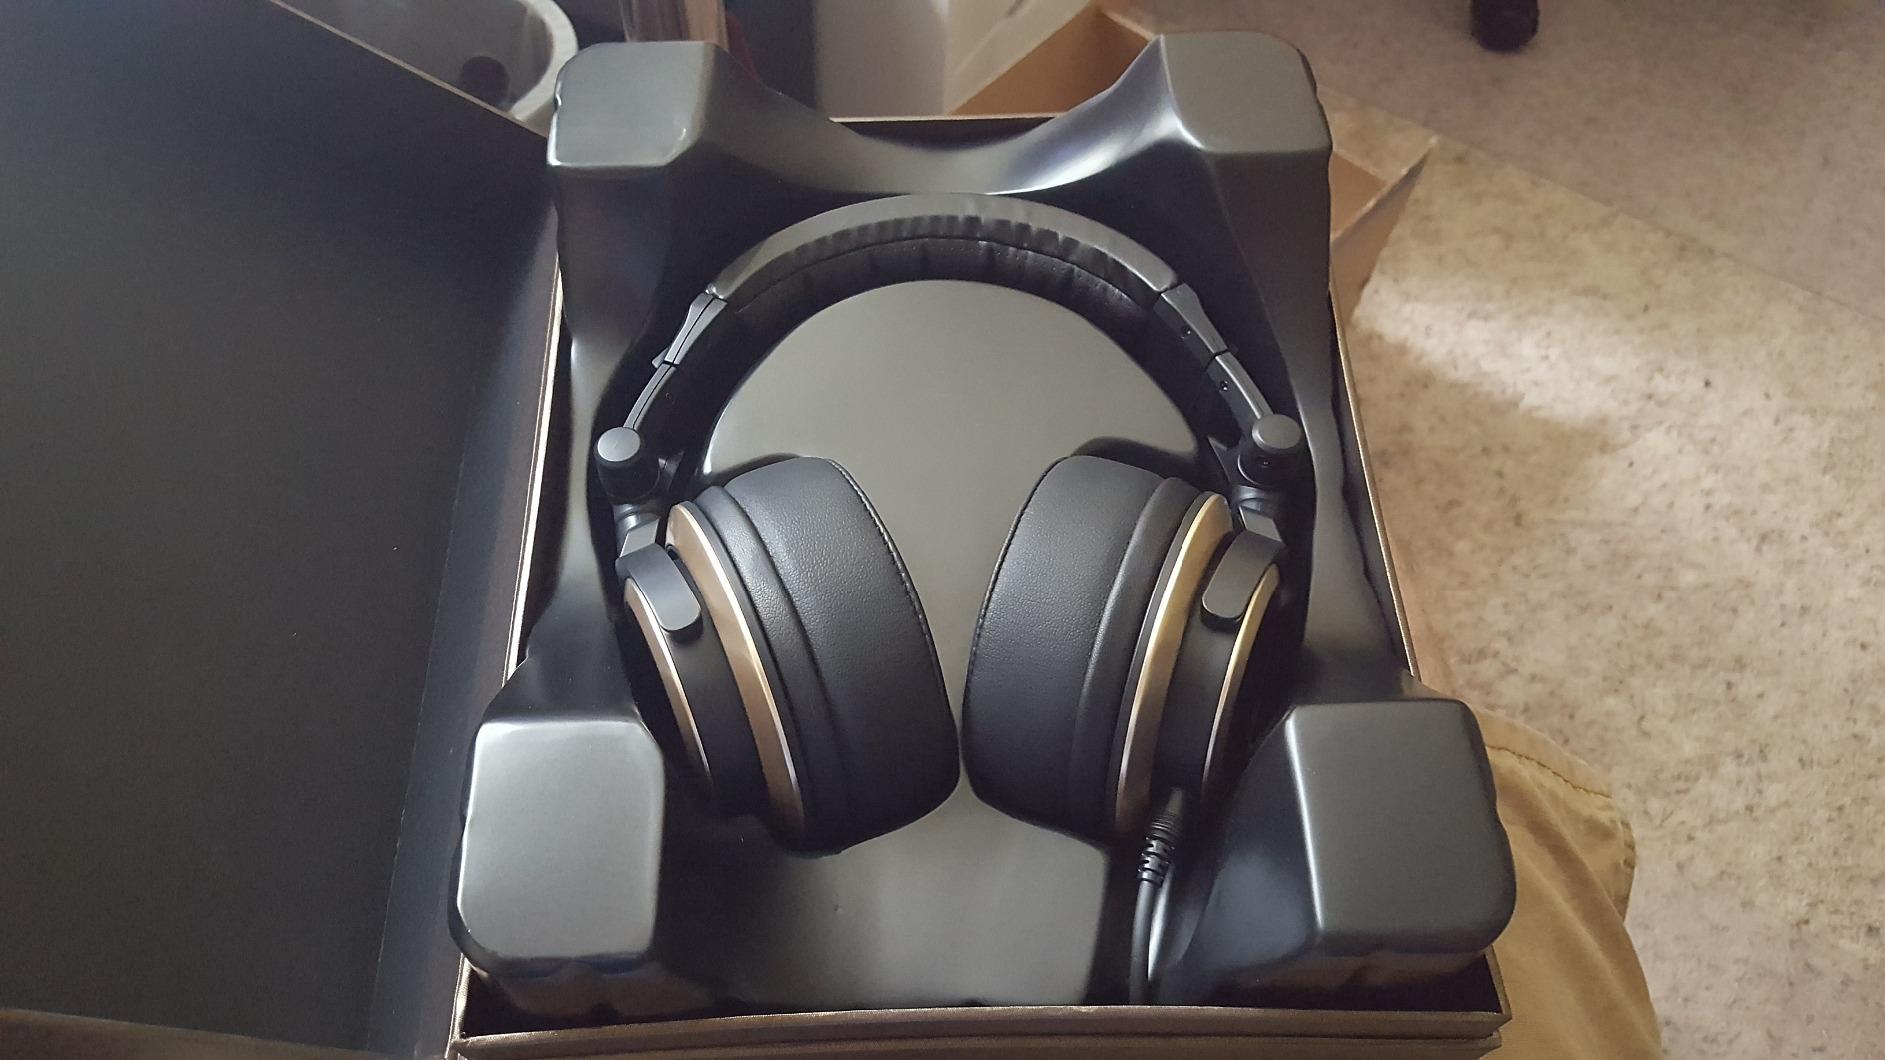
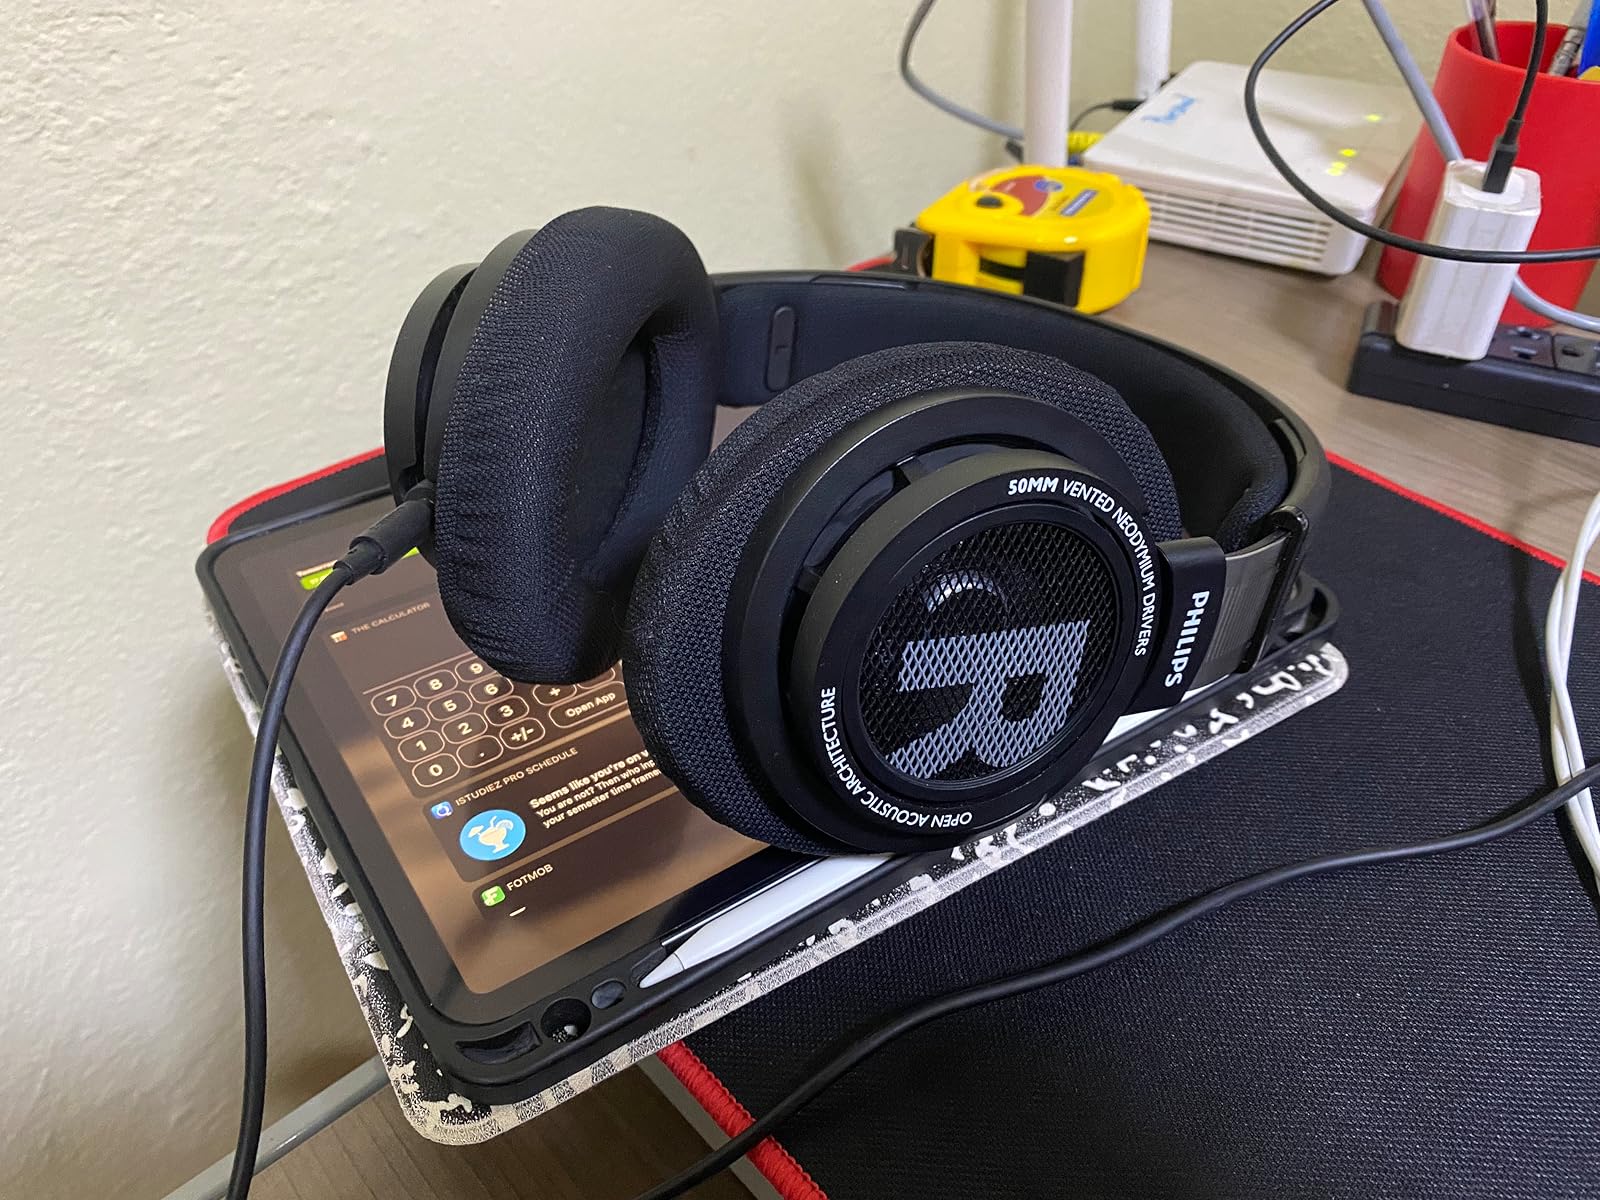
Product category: headphones
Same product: no